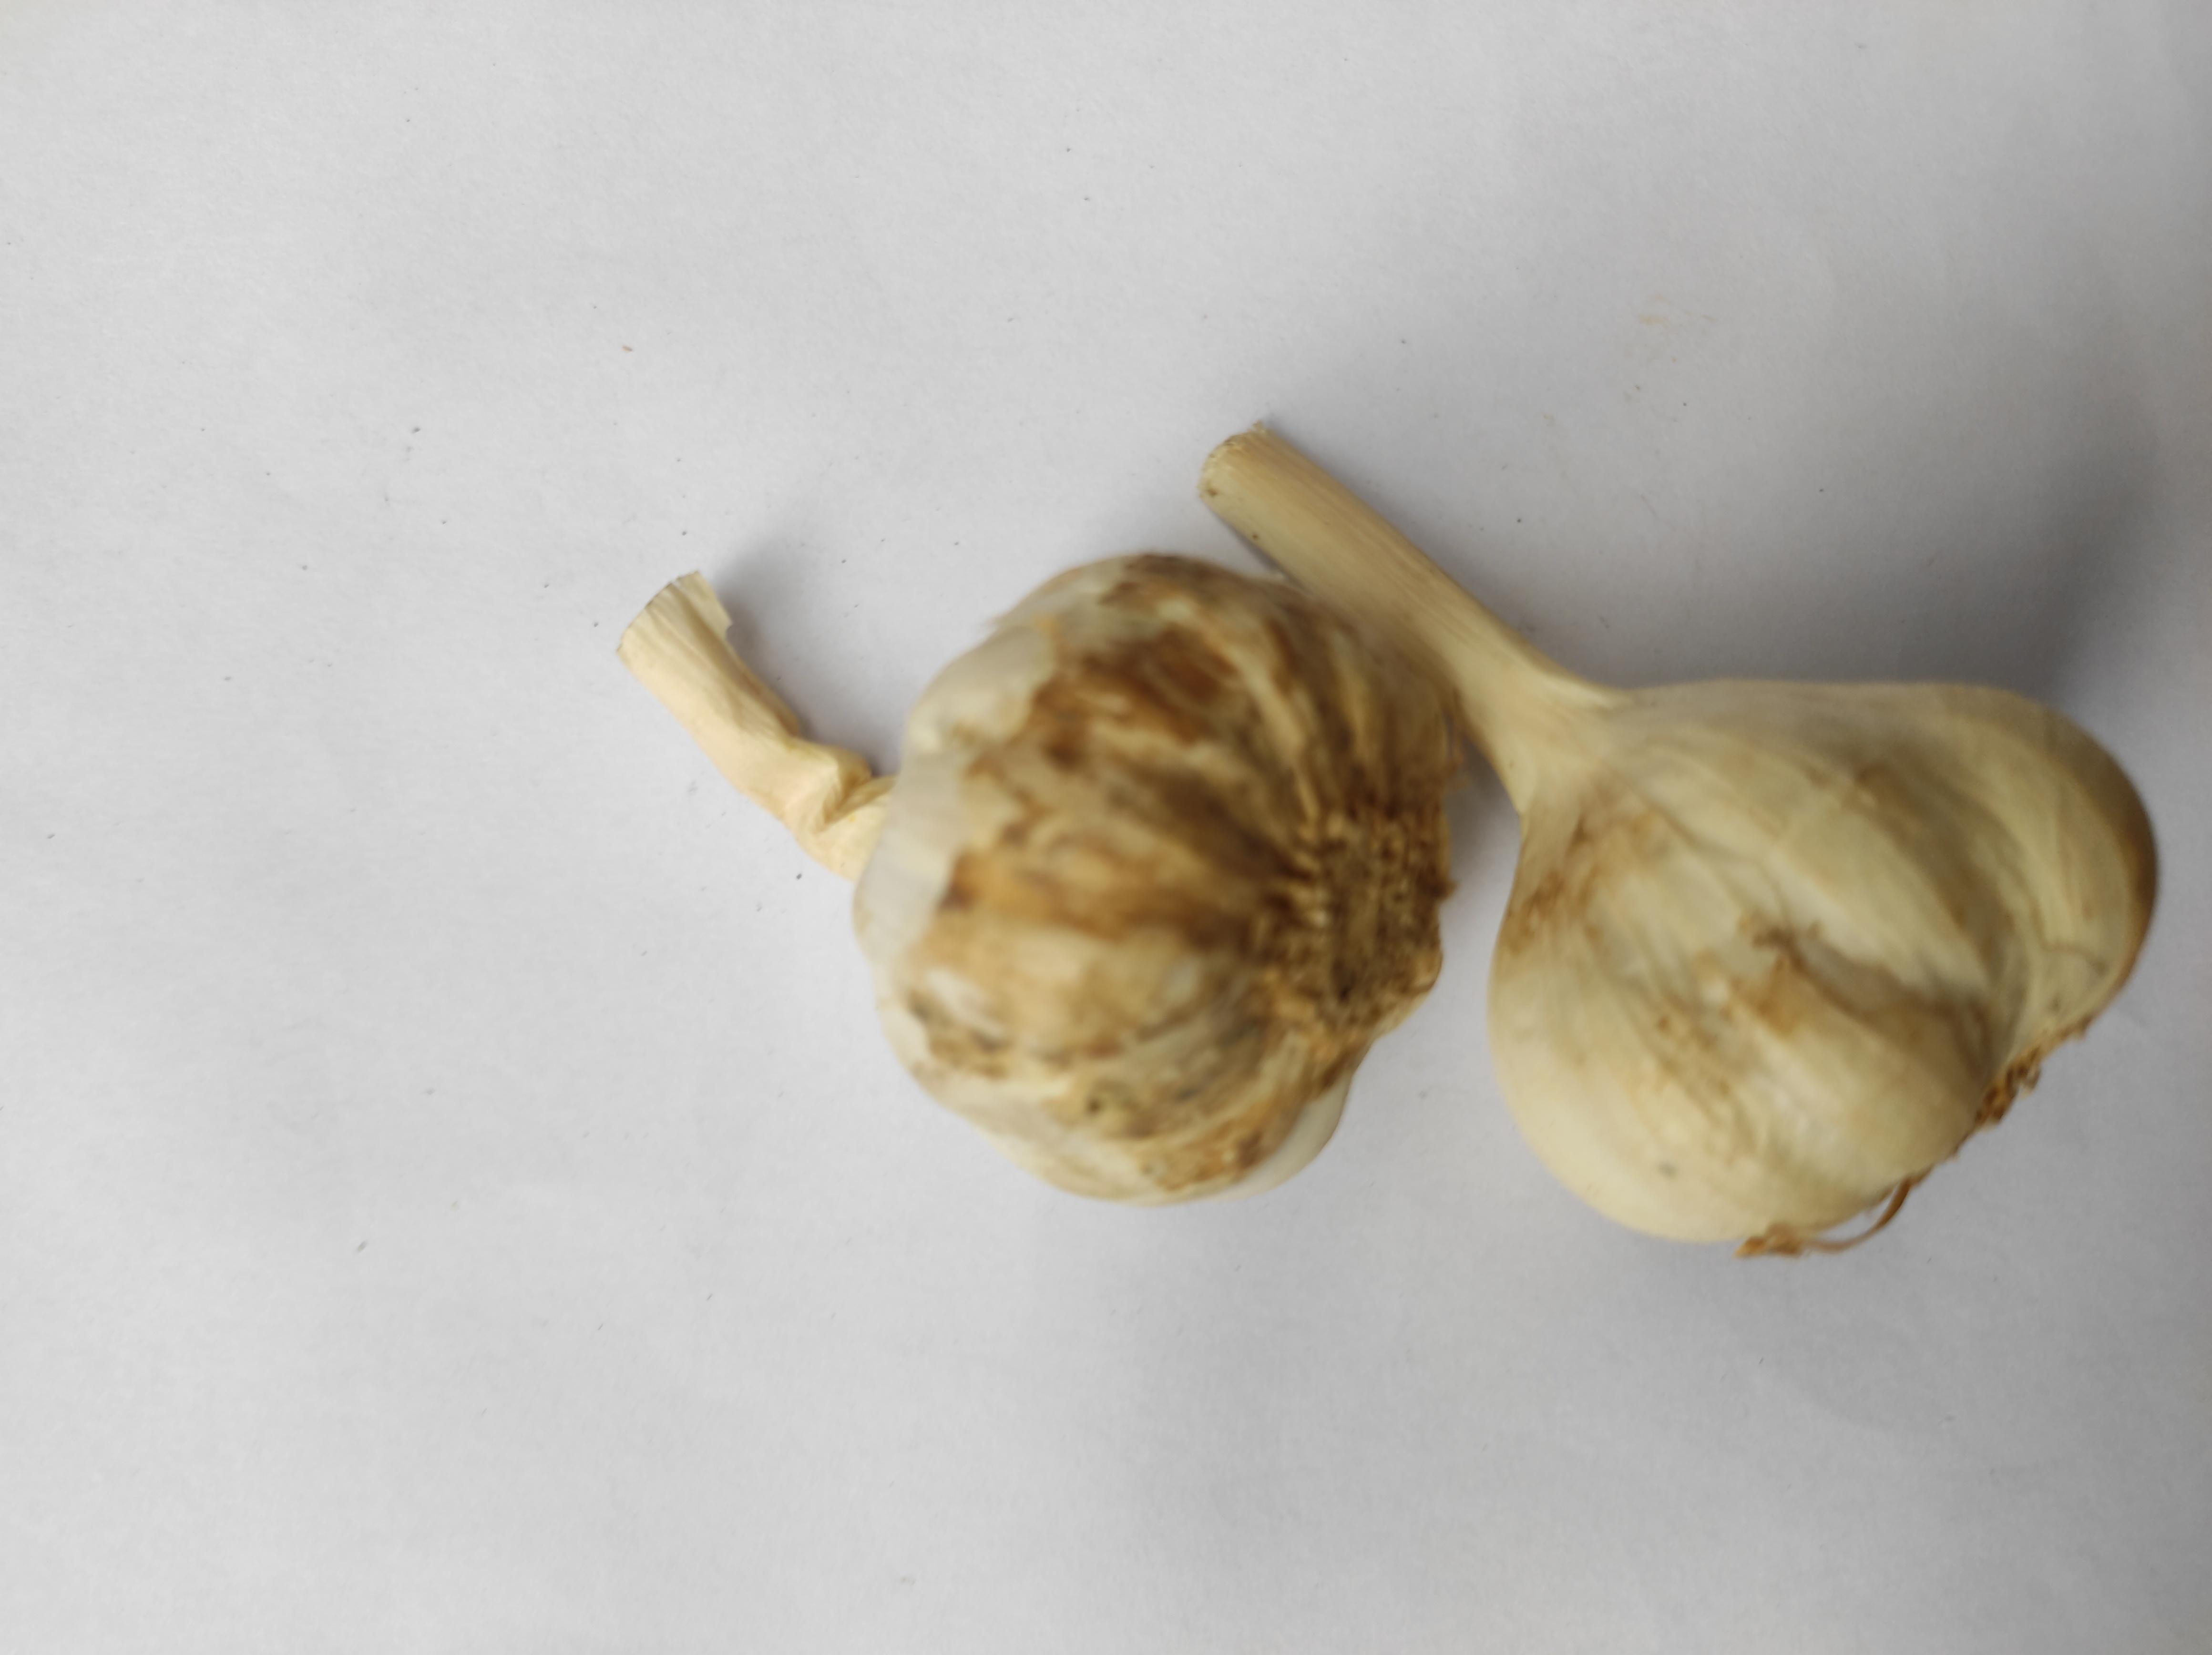
Label: Garlic